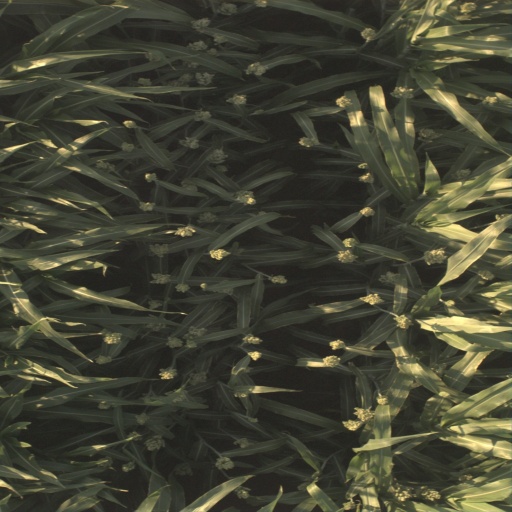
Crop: sorghum